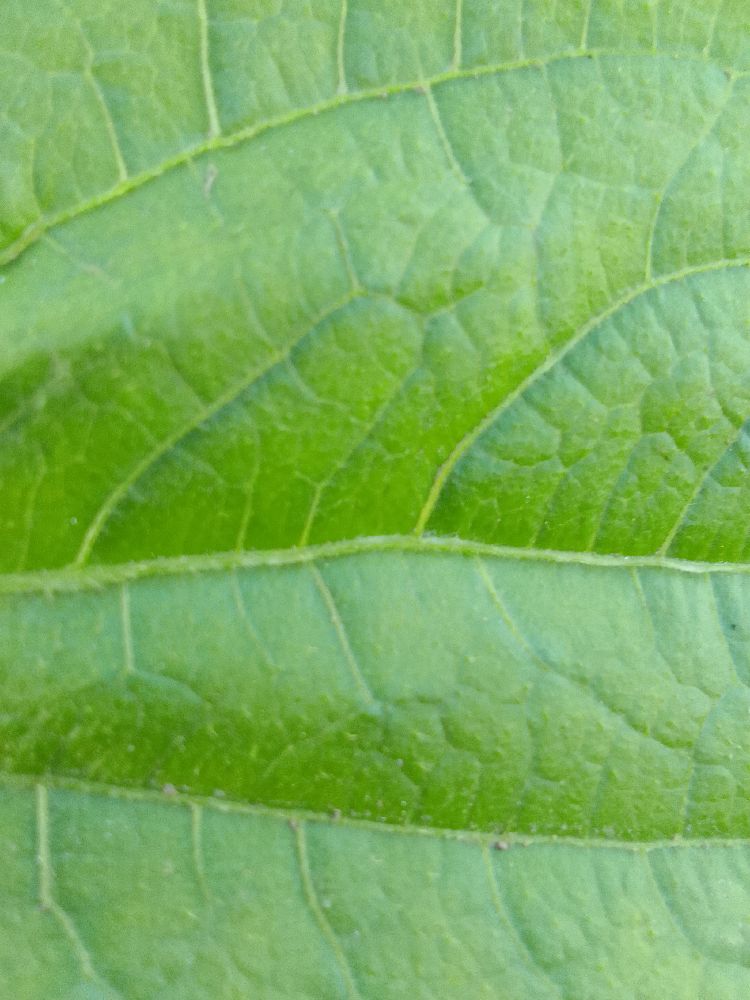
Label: healthy